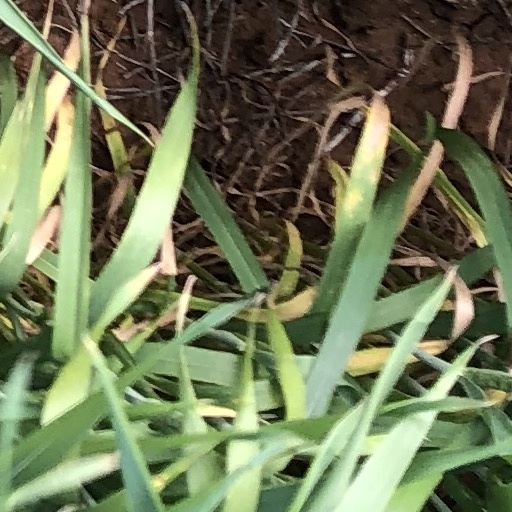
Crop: wheat